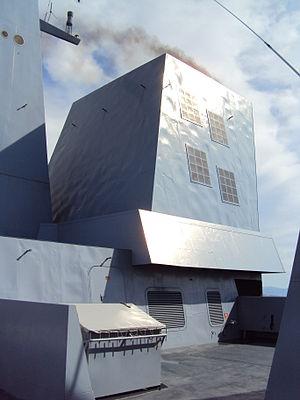
Vue d'une des cheminées du Forbin Русский: Французский эсминец «Форбин», дымовая труба правого борта
La frégate Chevalier Paul est une frégate de défense aérienne, navire-jumeau du Forbin, de la classe Horizon de la Marine nationale. Son numéro de coque est D621.
La frégate Forbin est une frégate de défense aérienne, navire-jumeau du Chevalier Paul de la classe Horizon de la Marine nationale. Ce type de navire a pour principale mission l'escorte et la protection d'un groupe aéronaval constitué autour d'un porte-avions, généralement le Charles-de-Gaulle de la marine nationale ou l'un des porte-avions de l'US Navy ou d'une opération amphibie menée par des bâtiments de projection et de commandement. Sa spécialité est le contrôle de la circulation aérienne en zone de guerre mais il peut également intervenir dans un contexte de crise, en protection de navires peu ou pas armés. Les frégates Horizon telles que le Forbin sont les plus puissants bâtiments de surface que la France ait jamais construits. Son indicatif visuel est D620. Elle est en service depuis la fin de l'année 2008.
Un navire furtif intègre des paramètres de furtivité dans sa conception.